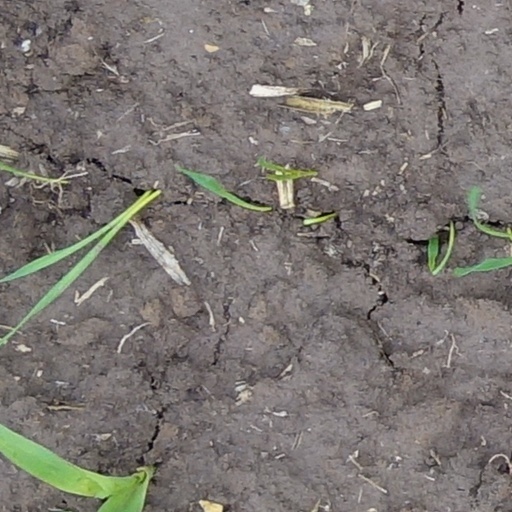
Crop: wheat